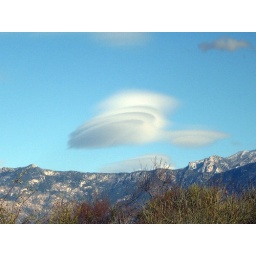
lenticular cloud over catalina mountains